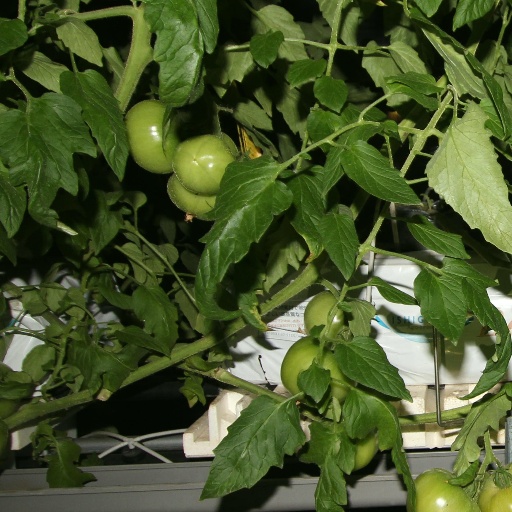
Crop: tomato